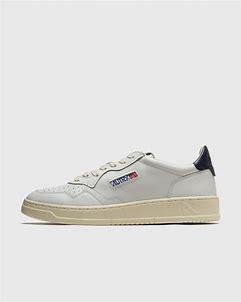
Brand: Autry
Model: Action Shoes Autry Action Medalist